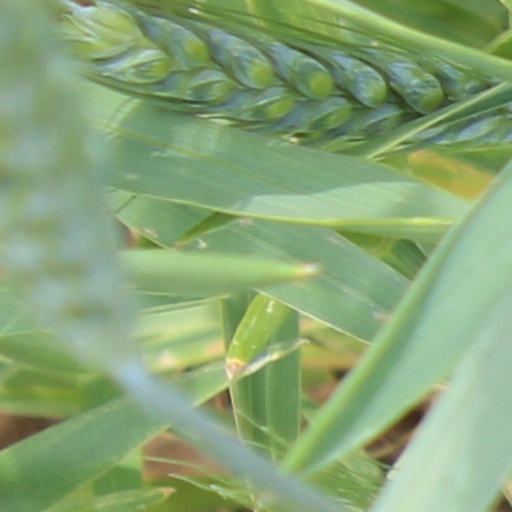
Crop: wheat